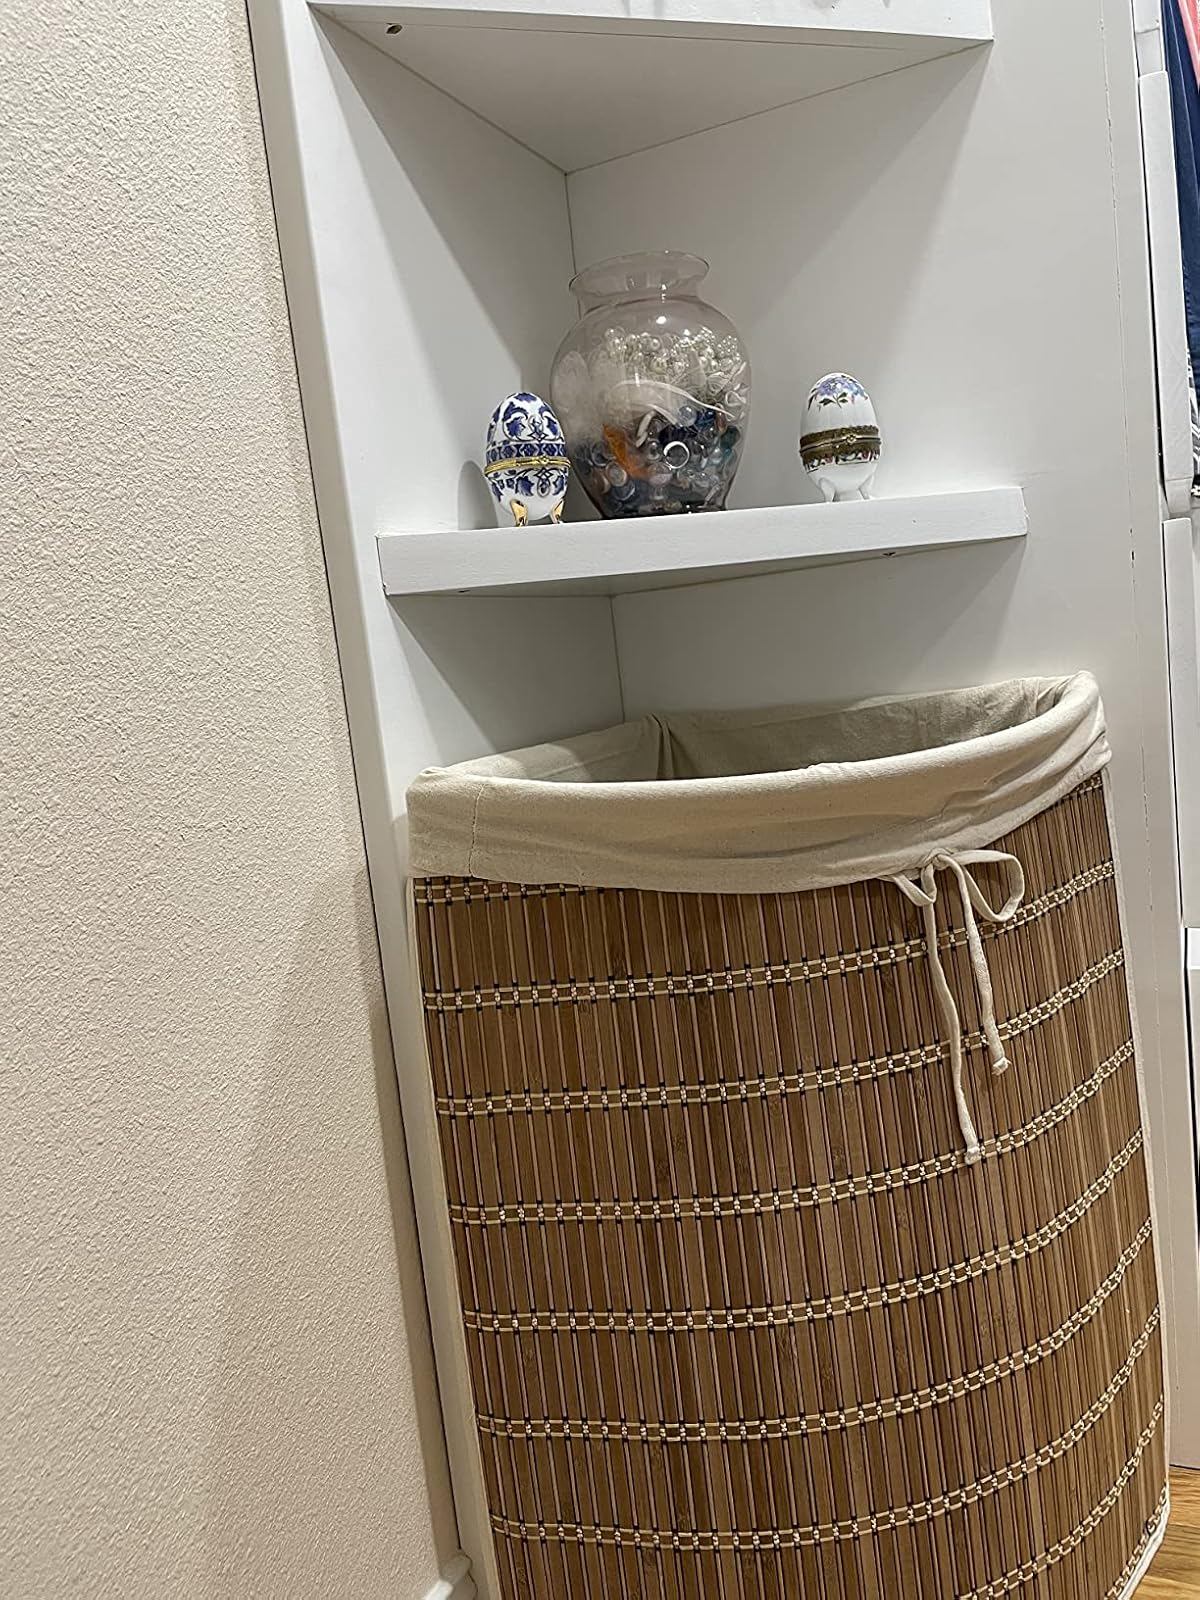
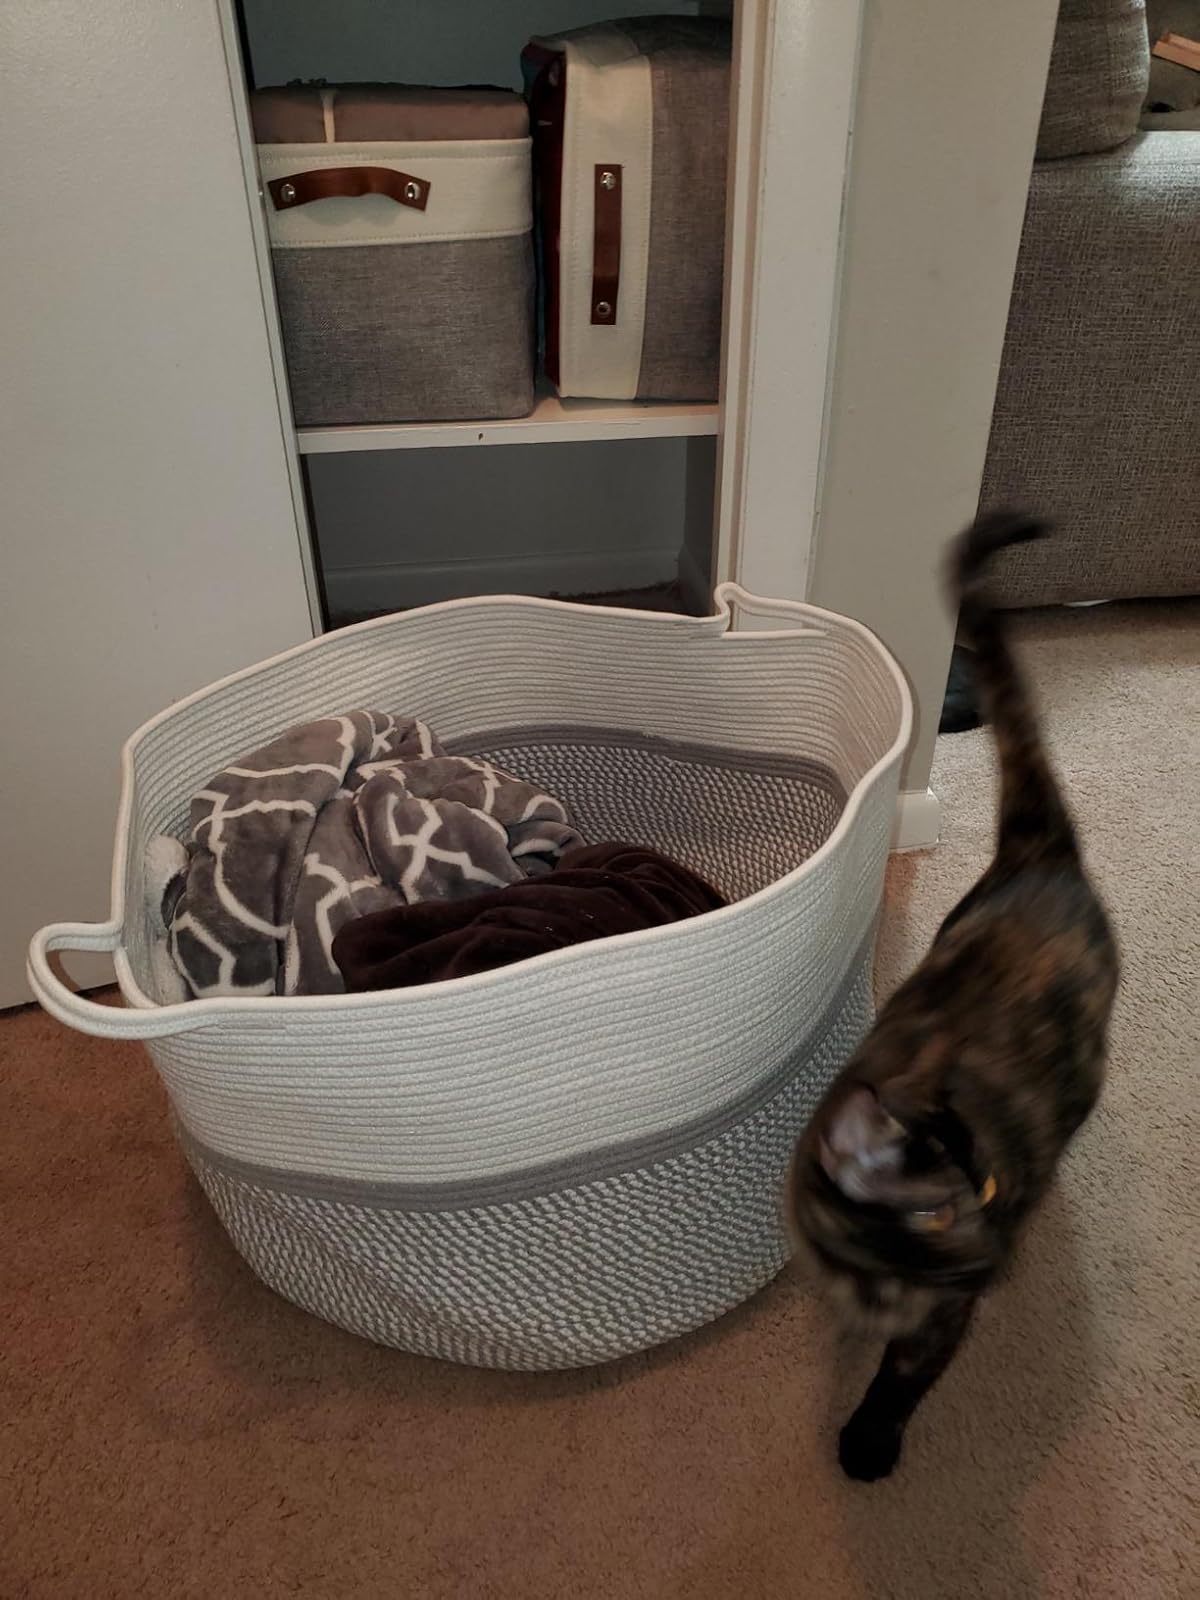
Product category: items_hamper
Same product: no